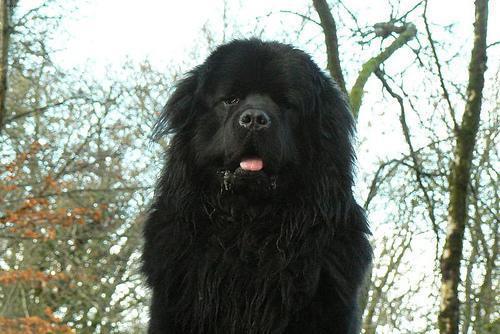
newfoundland